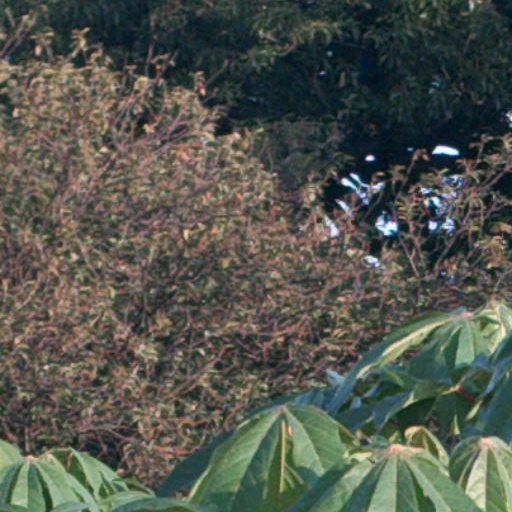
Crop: cassava